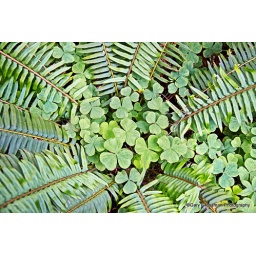
Nest of clover sits at the base of ferns on the forest floor in the Mt. Hood National Forest.